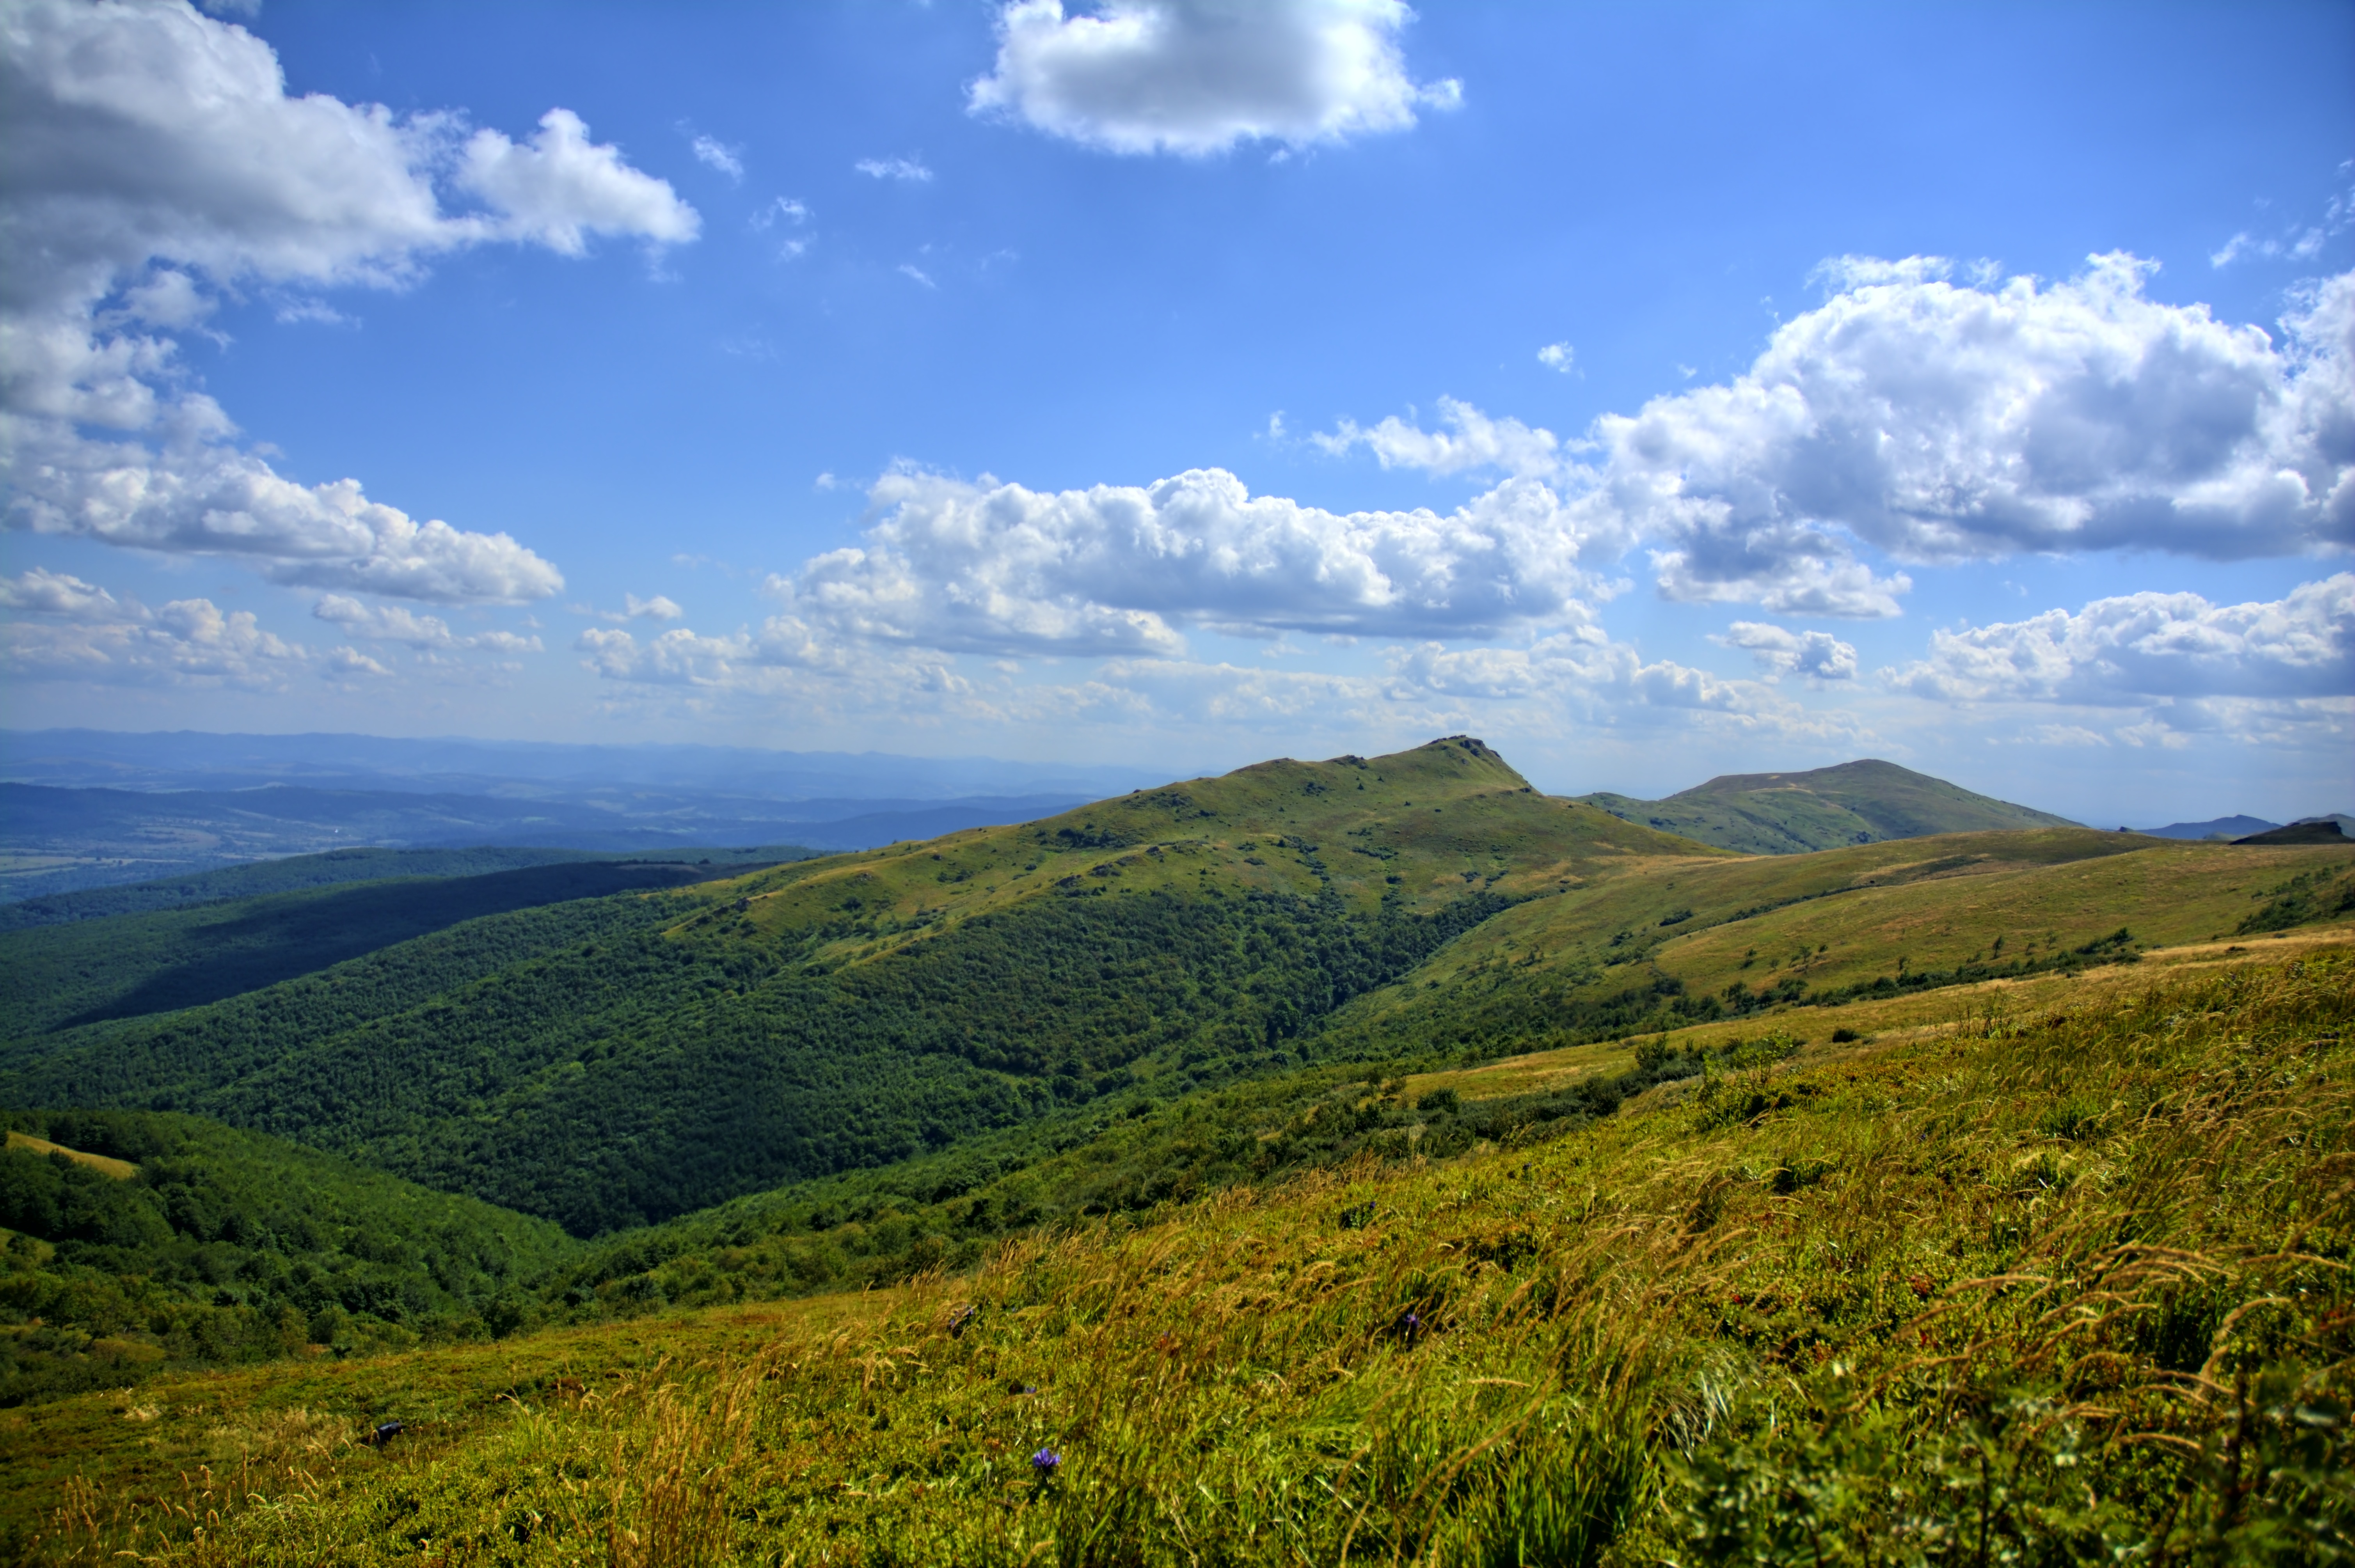
landscape, tree, nature, forest, grass, horizon, wilderness, mountain, cloud, sky, trail, field, meadow, hill, view, valley, mountain range, panorama, travel, green, pasture, holiday, blue, tourism, highland, ridge, plain, blue sky, top view, sunny, colors, holidays, mountains, grassland, poland, plateau, fell, habitat, loch, time of year, ecosystem, tops, the silence, peace of mind, rural area, landform, bieszczady, the horizon, beech berdo, tarnica, natural environment, geographical feature, mountainous landforms